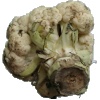
Label: cauliflower